Bent Viscaal

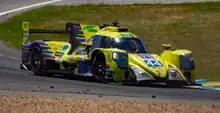
Viscaal racing for ARC Bratislava in 2022

For 2022, Viscaal switched to endurance racing, citing the high costs of running in formula cars as his main reason. Viscaal starred in his debut race, the opening race of the 2022 European Le Mans Series season, by finishing in second position, despite having no more endurance experience than a handful of testing laps. Due to his outstanding performances, Viscaal was invited to participate in the 2022 24 Hours of Le Mans with ARC Bratislava, recording the fastest 50-lap average pace of all 24 Hours race debutants.